Kamla Pant

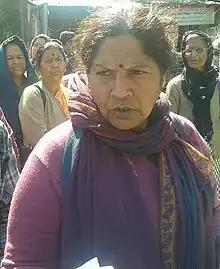
Pant in 2015

Kamla Pant, born (18 December 1956), Chamoli (Uttarakhand), is a feminist, politician and women's rights activist. She is also known for her work in the Uttarakhand movement, which resulted in Uttarakhand becoming a separate Indian state in 2000.